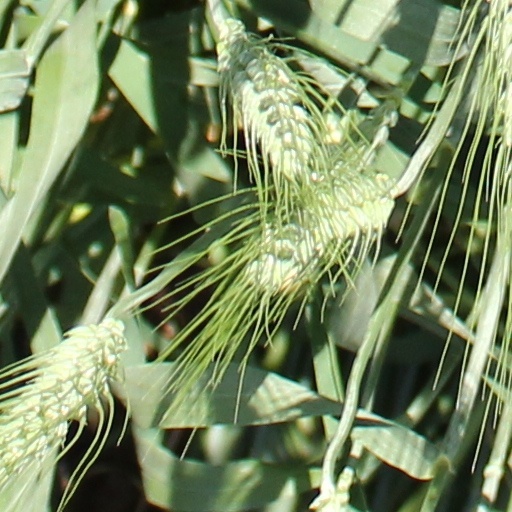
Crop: wheat